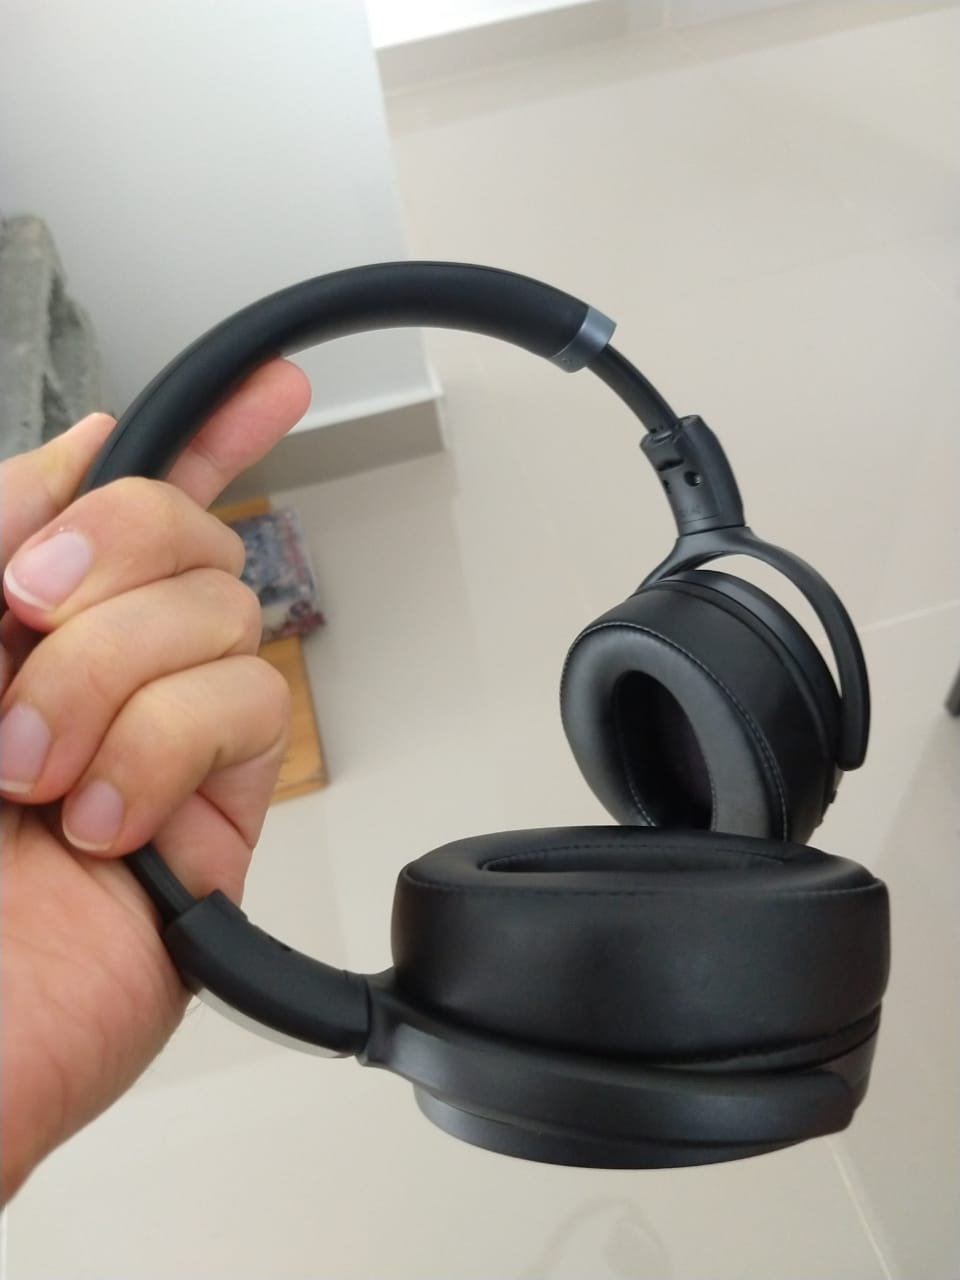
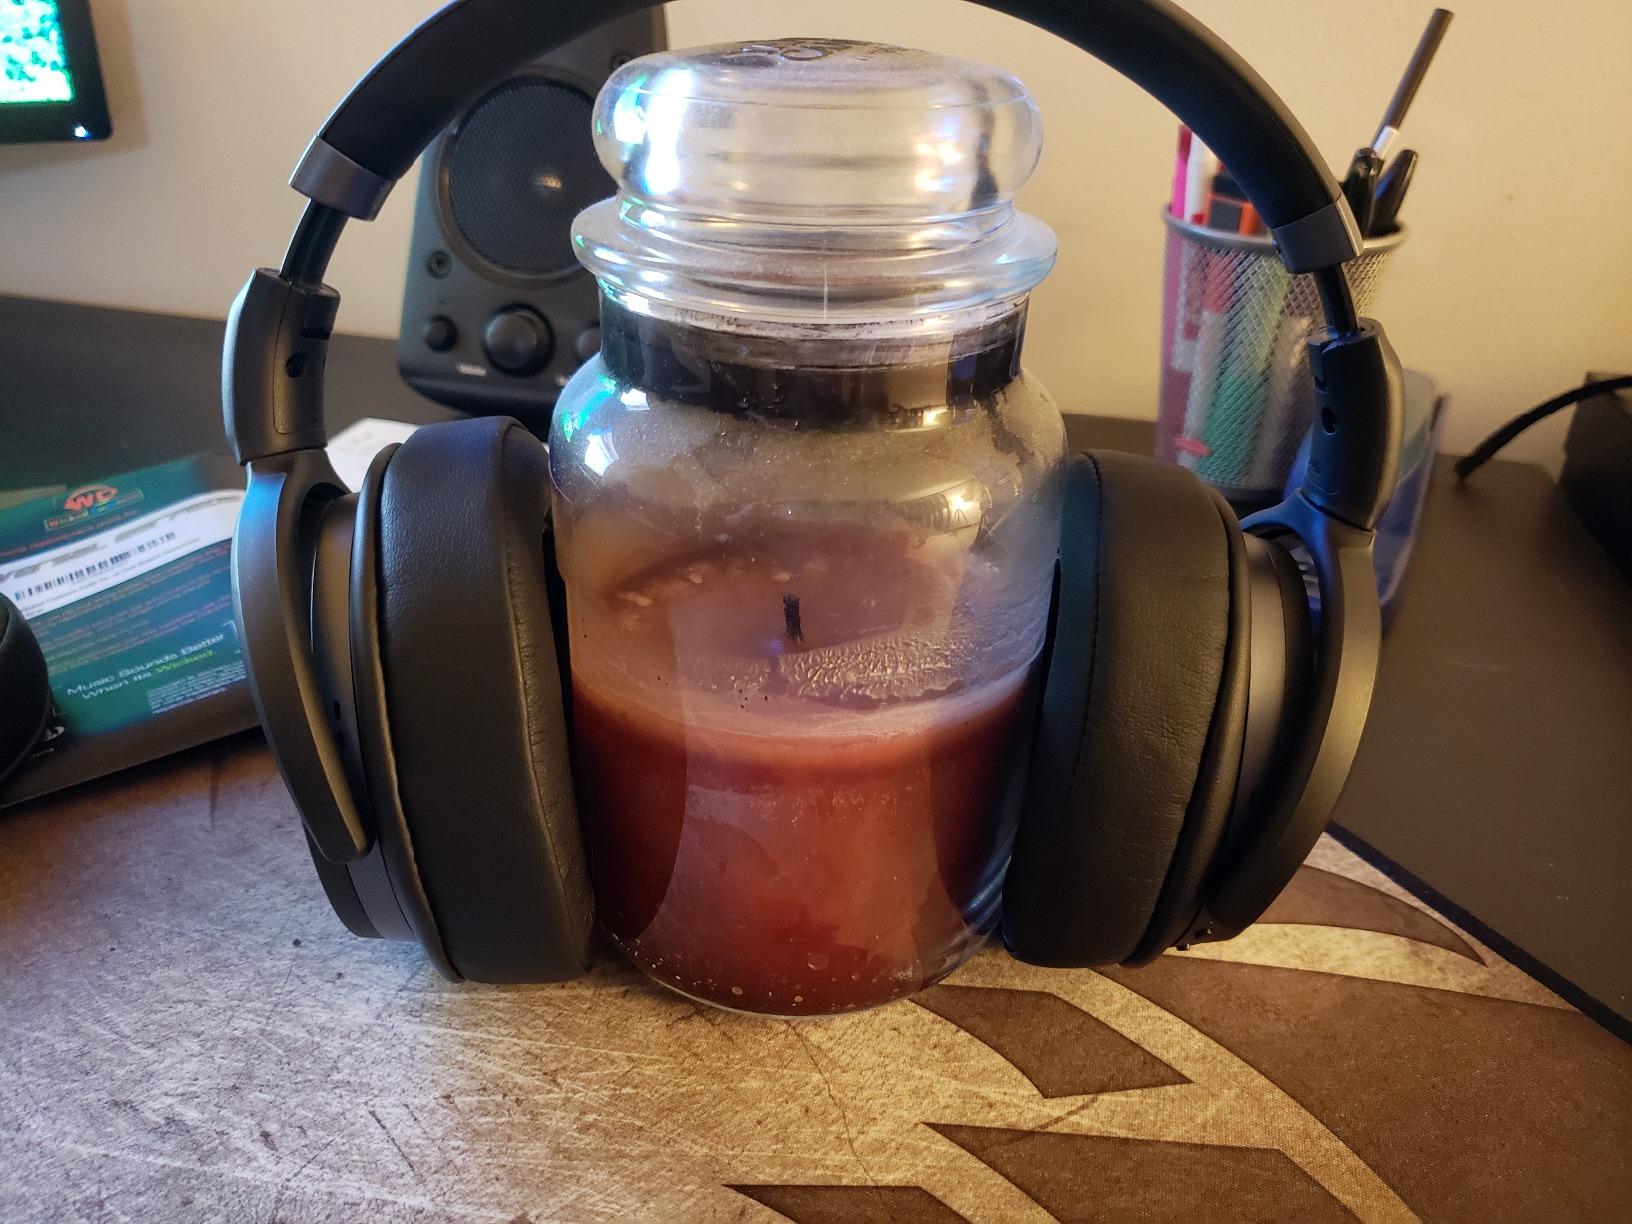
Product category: headphones
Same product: yes